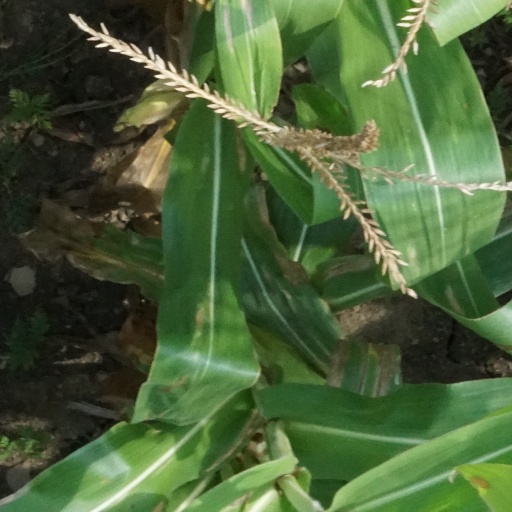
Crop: maize; corn